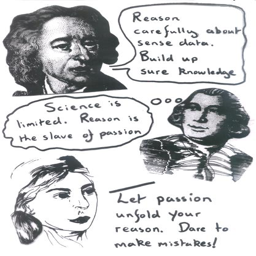
what is science ? the ideas of philosopher , and ... limited government political cartoon